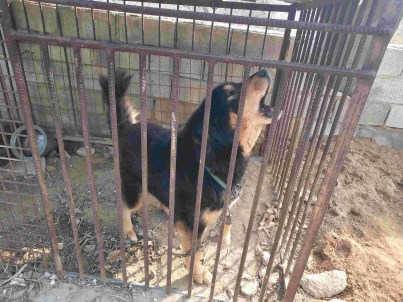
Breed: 205-n000030-Tibetan_mastiff